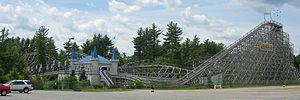
Funtown Splashtown USA est un parc d'attractions situé à Saco dans le Maine, aux États-Unis.